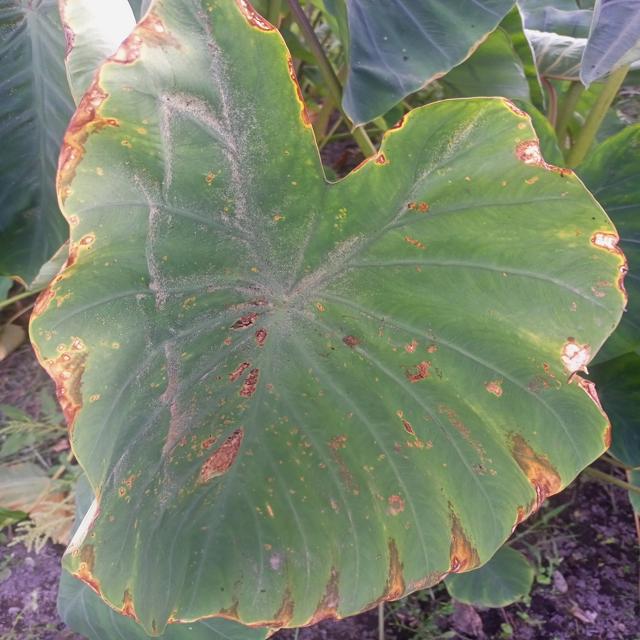
Label: Late_Blight